Osaka Metropolis Plan

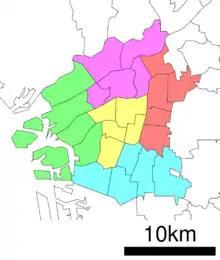
Final plan used in the referendum.

Despite Osaka setting a nationwide precedent for putting to public vote a metropolitan plan with a 'no' result, Osaka and other cities had continued to create such plans. As of 2017, the Yokohama city council strongly supported transforming into a special city – essentially: a prefecture-independent city – to eliminate duplication of services with the prefecture. As of 2015, Nagoya was still debating its own metropolitan plan and said that the Osaka referendum had no impact as its plans were not the same.